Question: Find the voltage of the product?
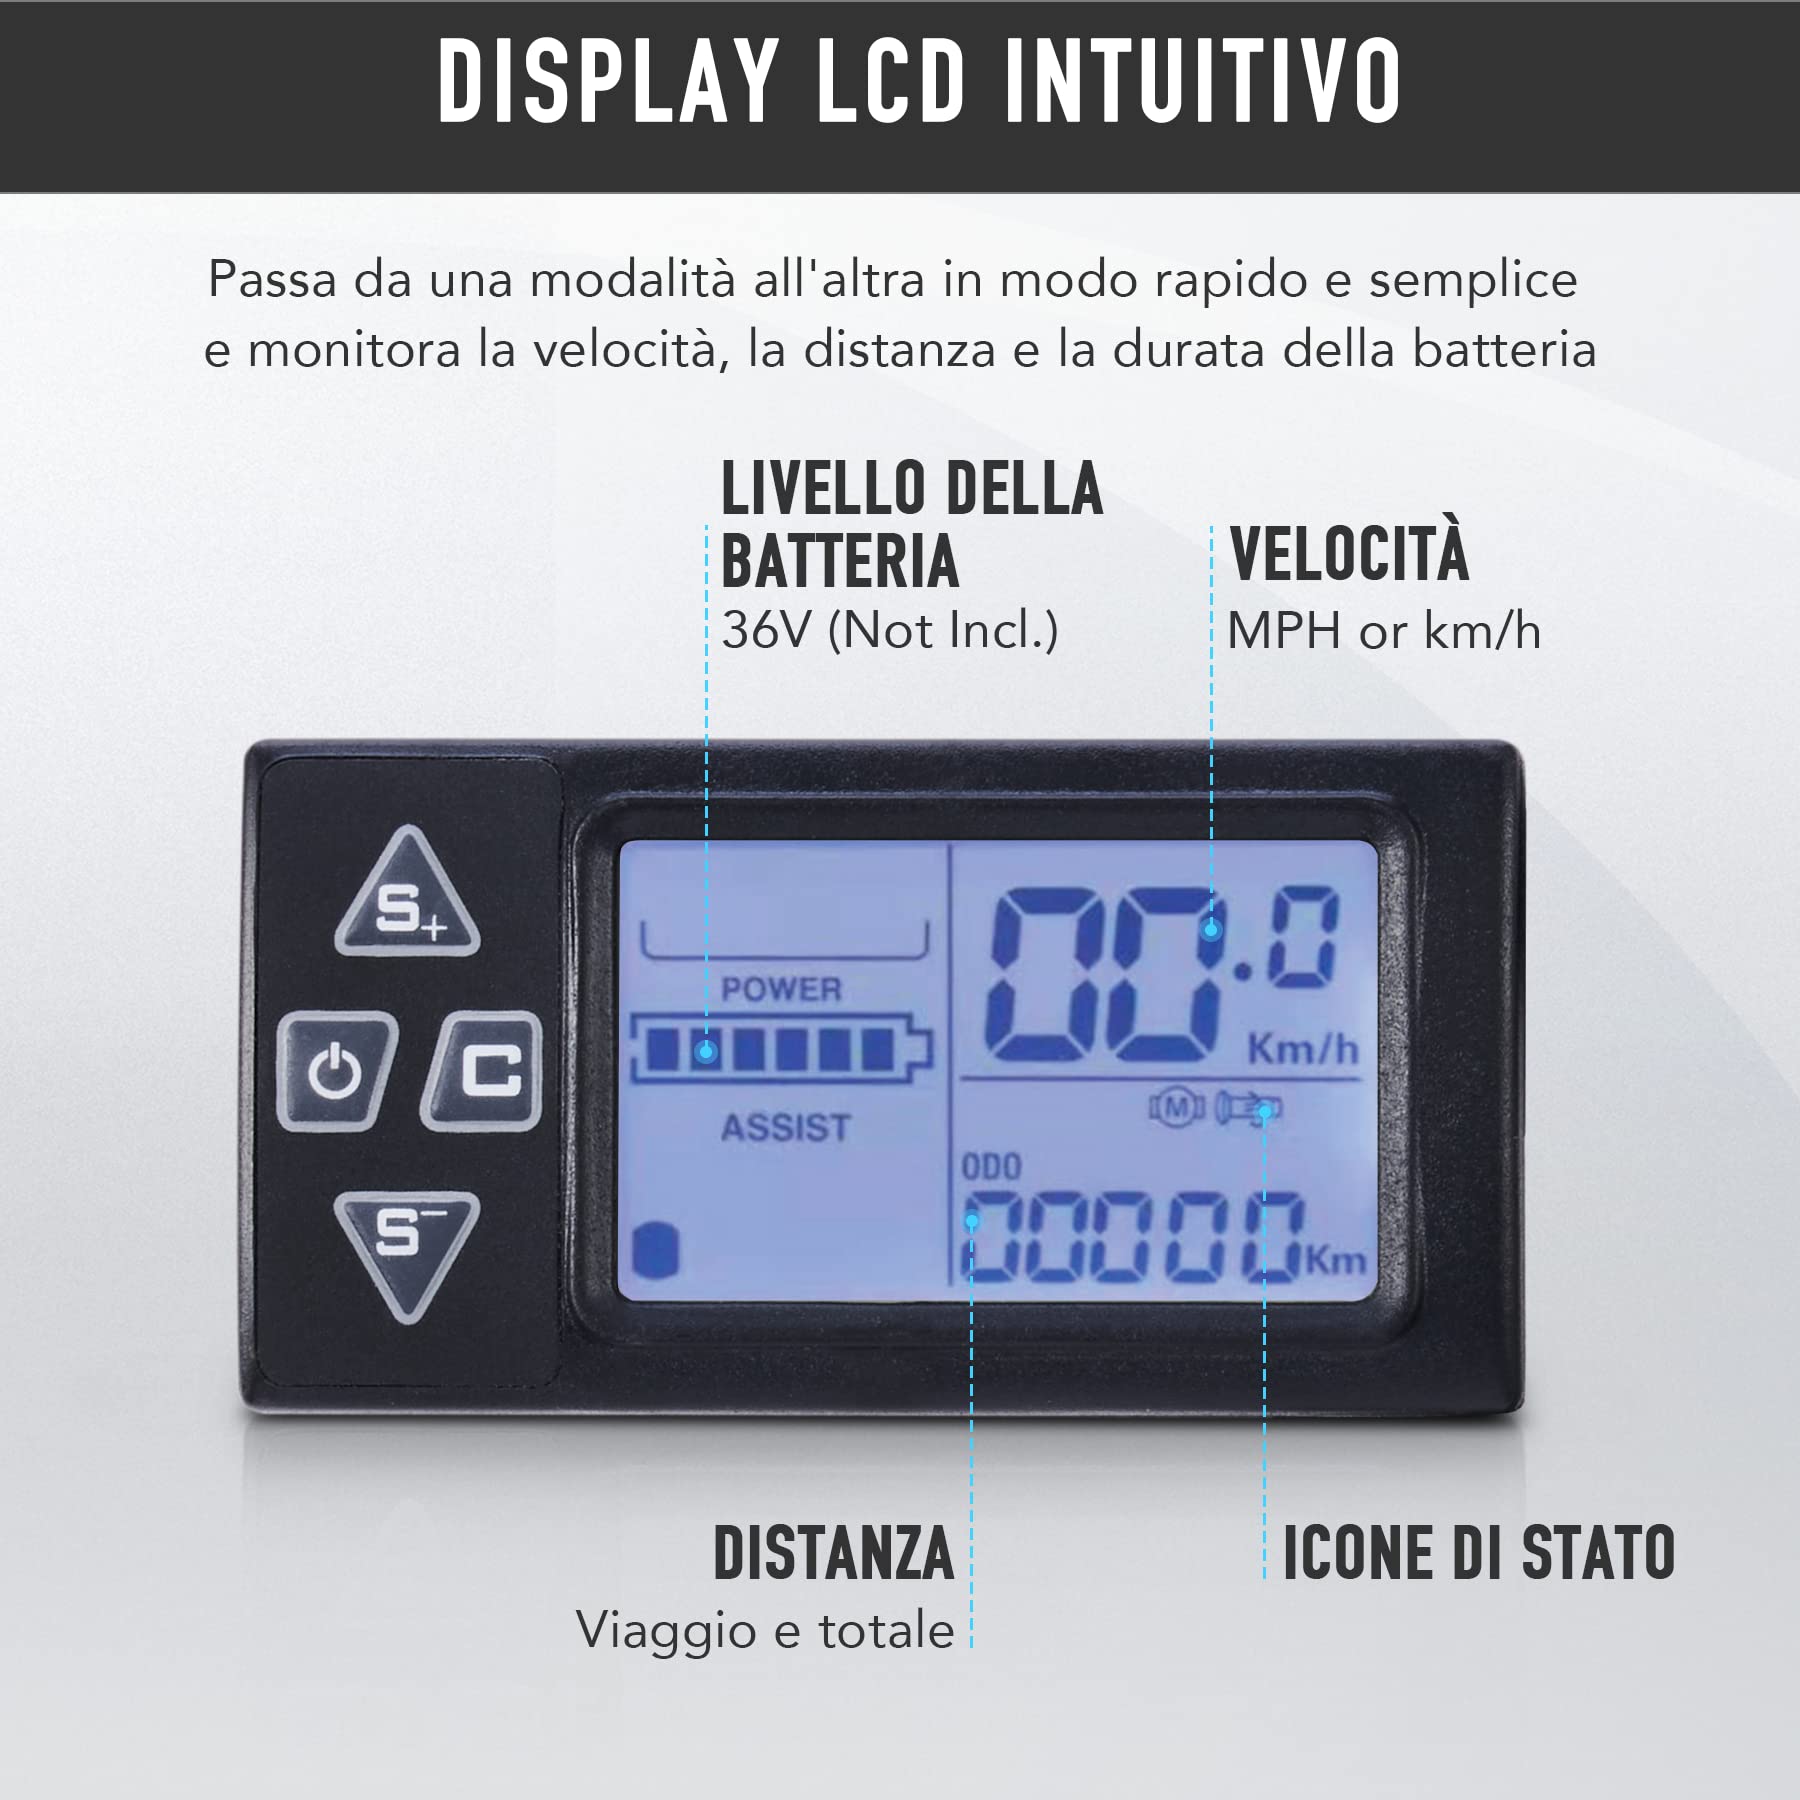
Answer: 36.0 volt